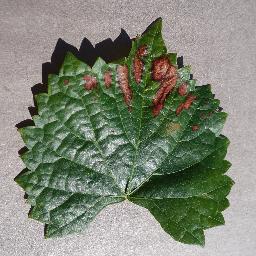
Label: Grape___Esca_(Black_Measles)